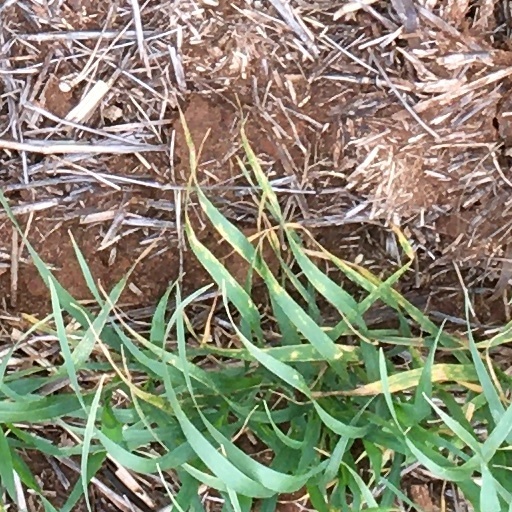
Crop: wheat